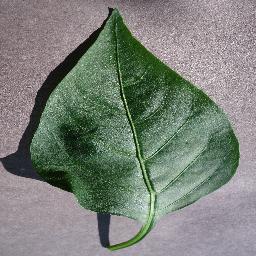
Label: Pepper,_bell___healthy